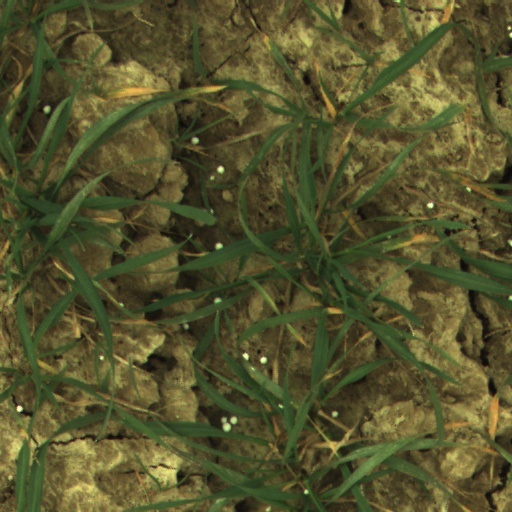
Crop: wheat